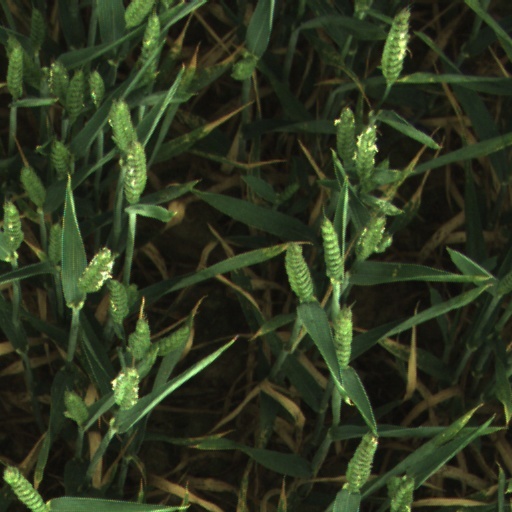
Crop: wheat